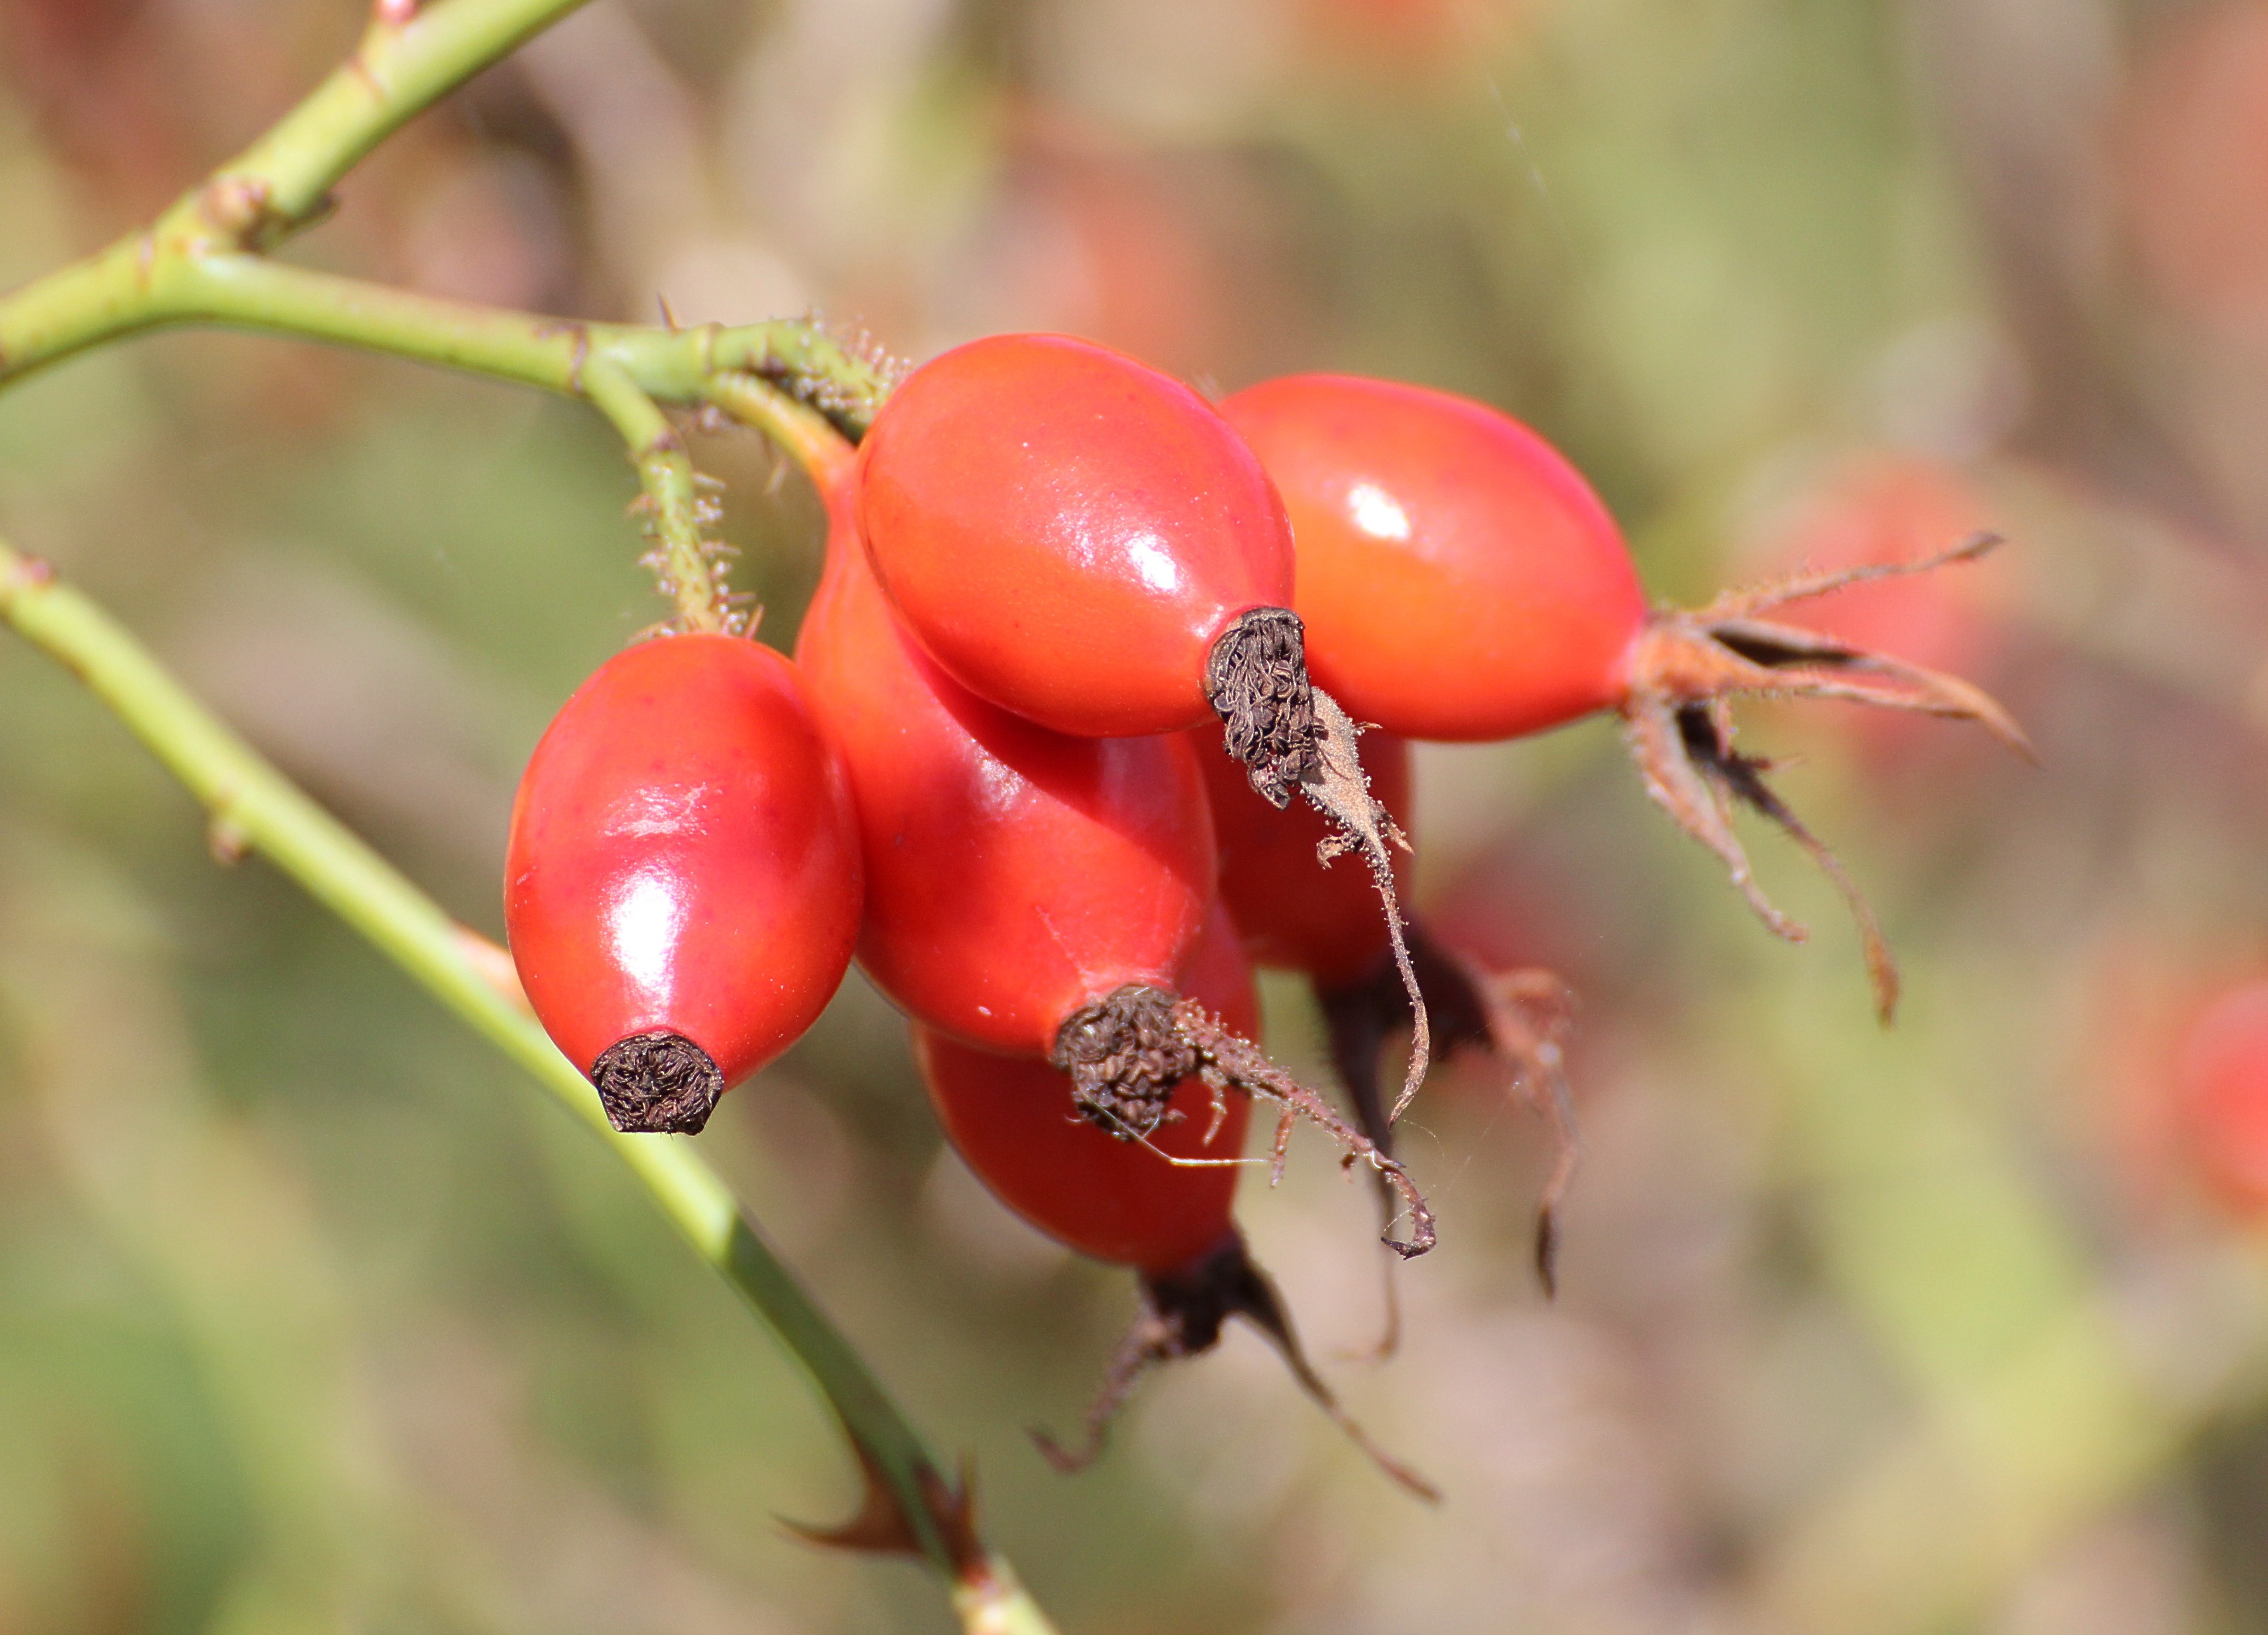
branch, plant, fruit, berry, leaf, flower, food, red, produce, autumn, botany, flora, close up, hive, shrub, rose hip, macro photography, rosa canina, flowering plant, rose apples, land plant, haegen, he p, hiffen, hiften, hetschhiven, hetscherl, hetschepetsche